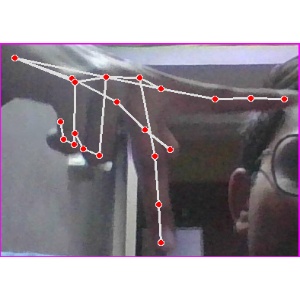
अक्षर: प